Russo-Japanese War

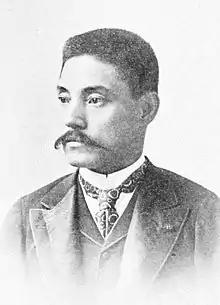
Kurino Shin'ichirō

By 4 February 1904, no formal reply had been received from Saint Petersburg. On 6 February the Japanese minister to Russia, Kurino Shin'ichirō, was recalled, and Japan severed diplomatic relations with Russia.